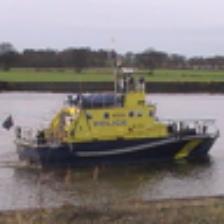
Label: NonHuman